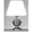
Label: lamp